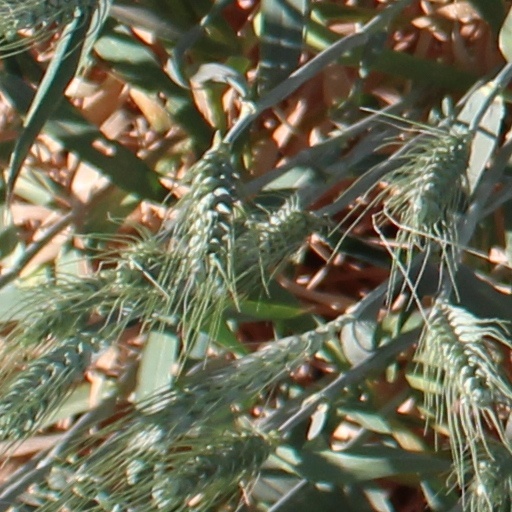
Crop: wheat